Melissa Satta

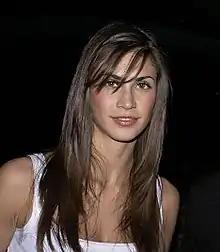
Satta in May 2007

Melissa Satta (born 7 February 1986) is an Italian television presenter. She was a showgirl in the Italian satirical series "Striscia la notizia". Satta has appeared in "Maxim" magazine and was featured in the 2010 "Sports Illustrated" swimsuit issue. Satta lives and works in Italy.